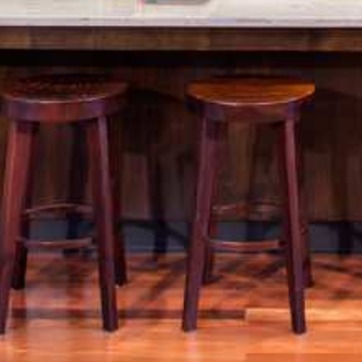
Material: wood